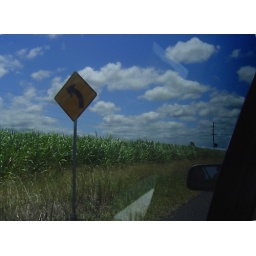
i just loved the way the sky looked in this pic. and the passing road sign... i dunno... its just appealing.